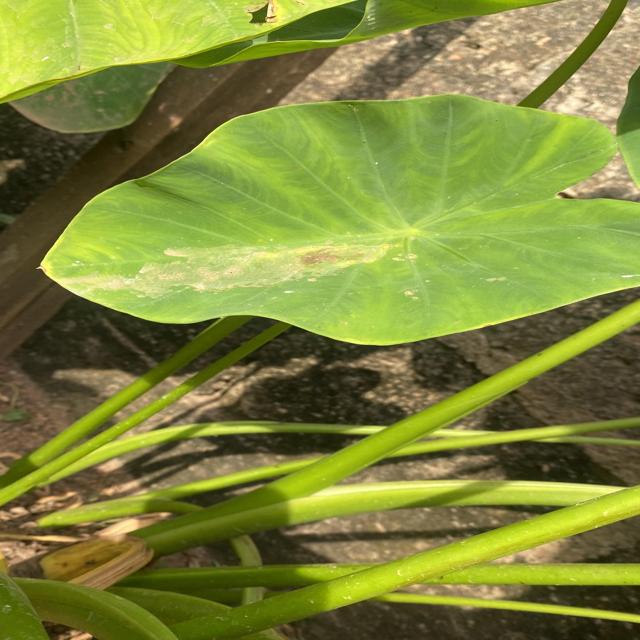
Label: Early_Blight